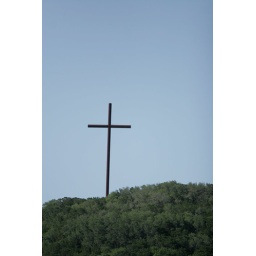
cross in the hill country near bandera texas